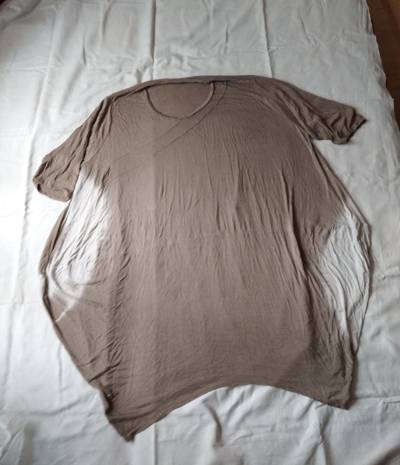
Waste category: clothes